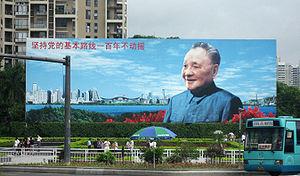
La réforme économique chinoise fait référence au programme des réformes économiques menées à partir de 1978 en république populaire de Chine. Elle est mise en œuvre par les réformistes au sein du Parti communiste chinois, notamment sous la direction du nouveau chef suprême de la Chine, Deng Xiaoping.